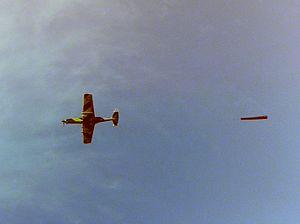
Un remorqueur de cibles est un avion — généralement militaire — destiné à tracter une cible volante pour l'entraînement au tir du personnel militaire. Ces avions permettent de former tout à la fois les servants de DCA mais aussi les pilotes d'avions de combat. Ces aéronefs sont apparus au cours de la Seconde Guerre mondiale.
L’EFW C-3605, surnommé Schlepp, est un avion tracteur de cibles des Forces aériennes suisses fabriqué par l'entreprise EKW à partir de la fin des années 1960. Les avions produits sont des EKW C-3603 modifiés. Ils ont été utilisés par les Forces aériennes suisses de 1971 à 1987, date à laquelle ils ont été remplacés par des Pilatus PC-9B.